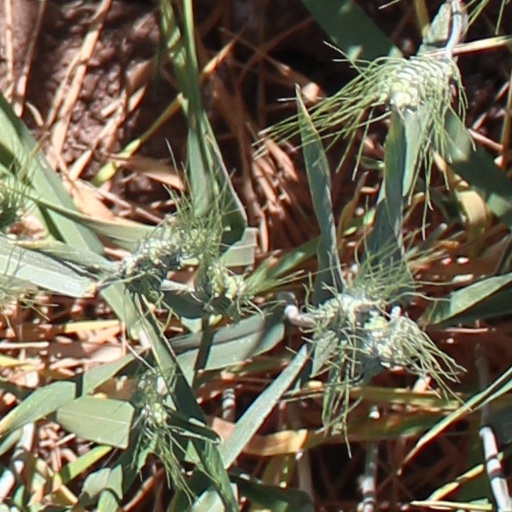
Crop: wheat